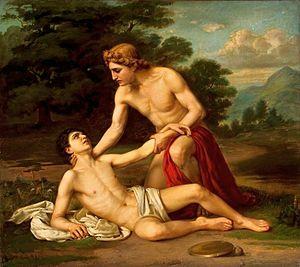
Dans la mythologie grecque, Hyacinthe est un jeune homme d'une grande beauté, aimé d'Apollon et de Zéphyr. Il trouve la mort car Zéphyr était jaloux qu'Apollon fût aussi amoureux, alors il dévia le disque d'Apollon qui frappa Hyacinthe à la tempe, ce qui le tua. De son sang naît une fleur qui porte son nom. Hyacinthe est un héros laconien dont le tombeau et le culte étaient situés à Amyclées près de Sparte. Les Hyacinthies, fête qui lui était dédiée à Amyclées, sont attestées à Cnossos et à Tylissos ainsi que dans beaucoup de cités doriennes.